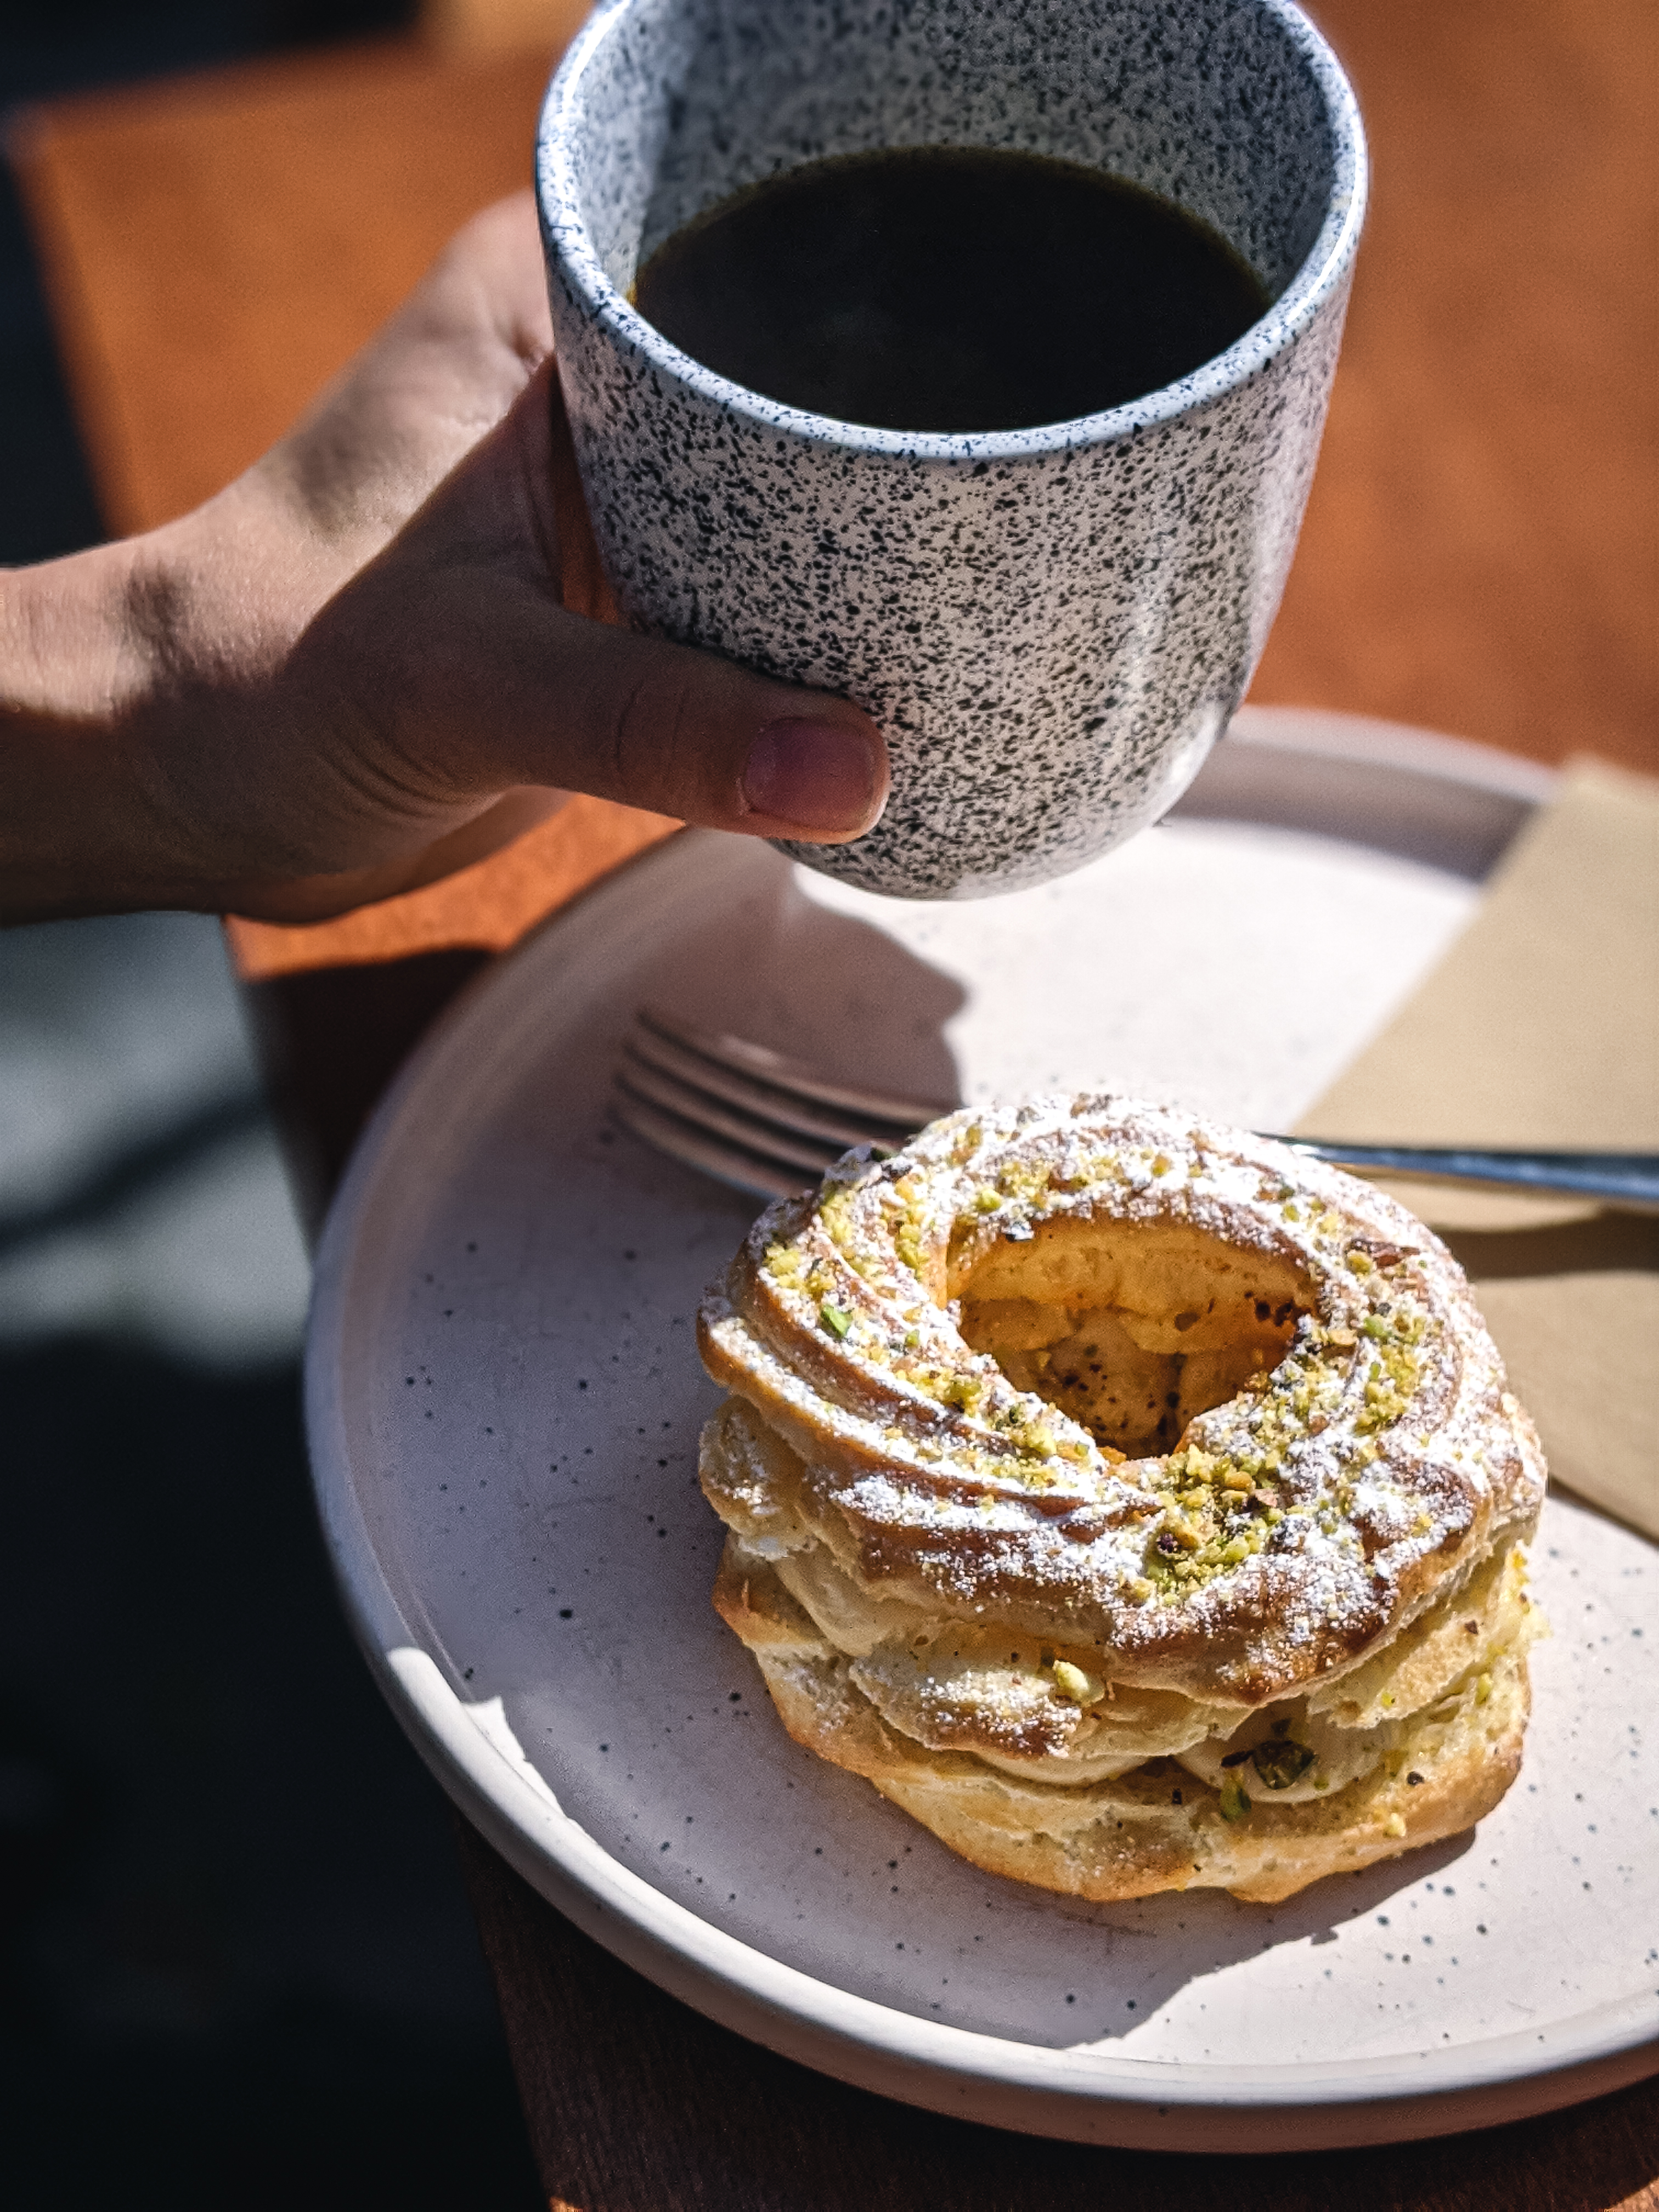
dish, food, cuisine, ingredient, dessert, baked goods, breakfast, pancake, produce, doughnut